Rail transport in Sudan

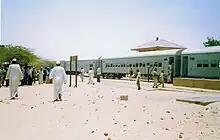
Railway station in northern Sudan

The history of rail transport in Sudan began in 1874 when the Khedive of Egypt Isma'il Pasha established a line from Wadi Halfa to Sarras about 54 km upstream on the east bank of the Nile, as a commercial undertaking. The line did not prove to be commercially viable, and operations were stopped by the Governor-General Charles Gordon in 1878 to reduce expenditure. In 1884, the line was extended to Akasha on the Nile by the Nile Expedition, but was destroyed by the Ansar when the Anglo-Egyptian troops withdrew to Wadi Halfa.